Dice

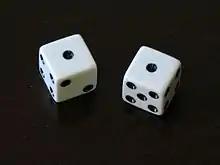
Typical western "non-precision" dice use opaque plastic and have recessed pips.

In general, dice are classified as either "precision" or "non-precision". Precision dice (also known as "perfect" or "gambling house" dice) are used in casinos, while non-precision dice (also known as "drugstore" or "candystore" dice) are sold with social and board games. These types are easily distinguished with visual and tactile differences; precision dice generally are larger, translucent, and have flush markings, sharp corners and edges, while non-precision dice generally are smaller, opaque, and have recessed markings, rounded corners and edges.